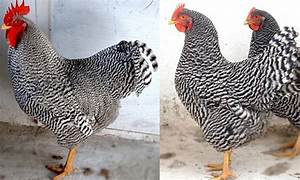
Label: chicken